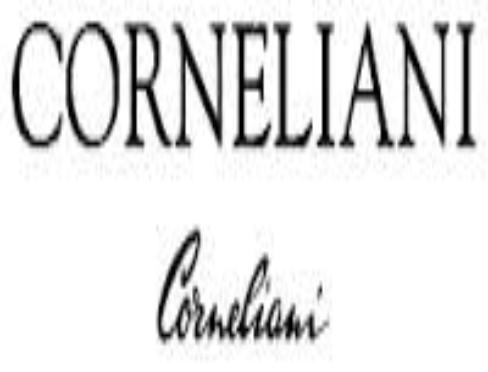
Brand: corneliani
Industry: Clothes